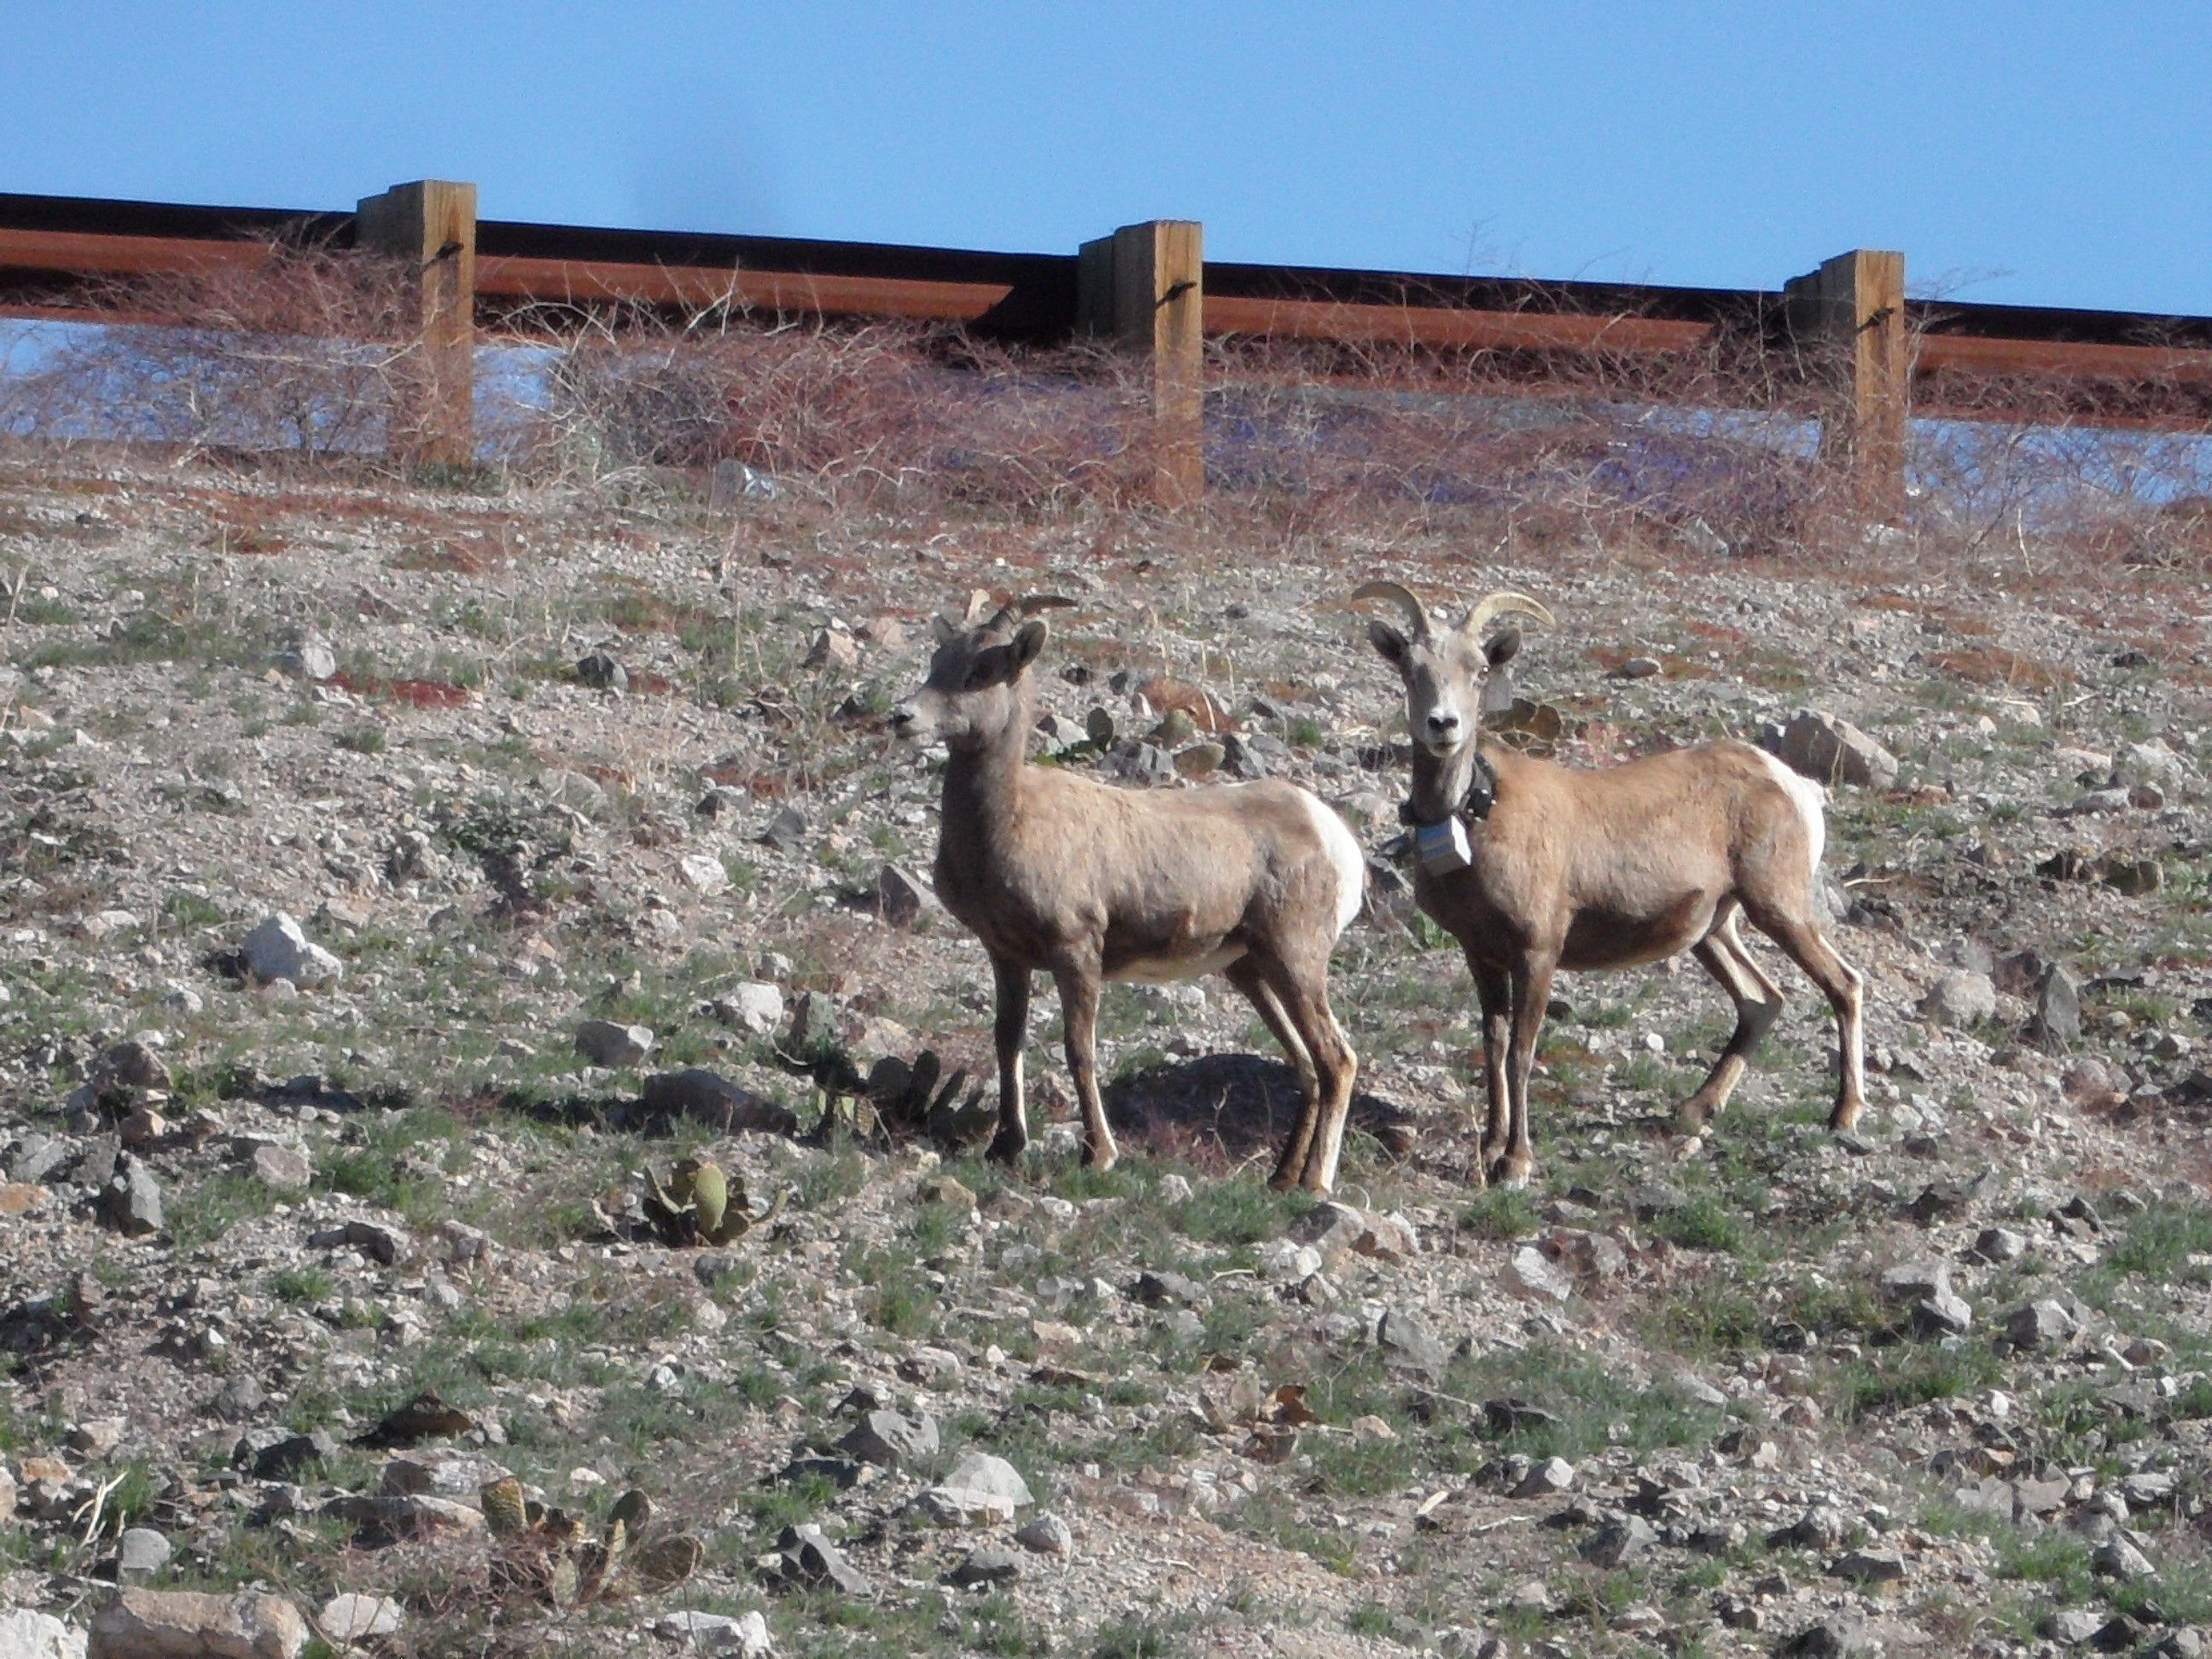
hill, arid, desert, dry, wildlife, standing, deer, herd, sheep, brown, hillside, mammal, rocky, fauna, arizona, goats, animals, vertebrate, horns, farm animals, white tailed deer